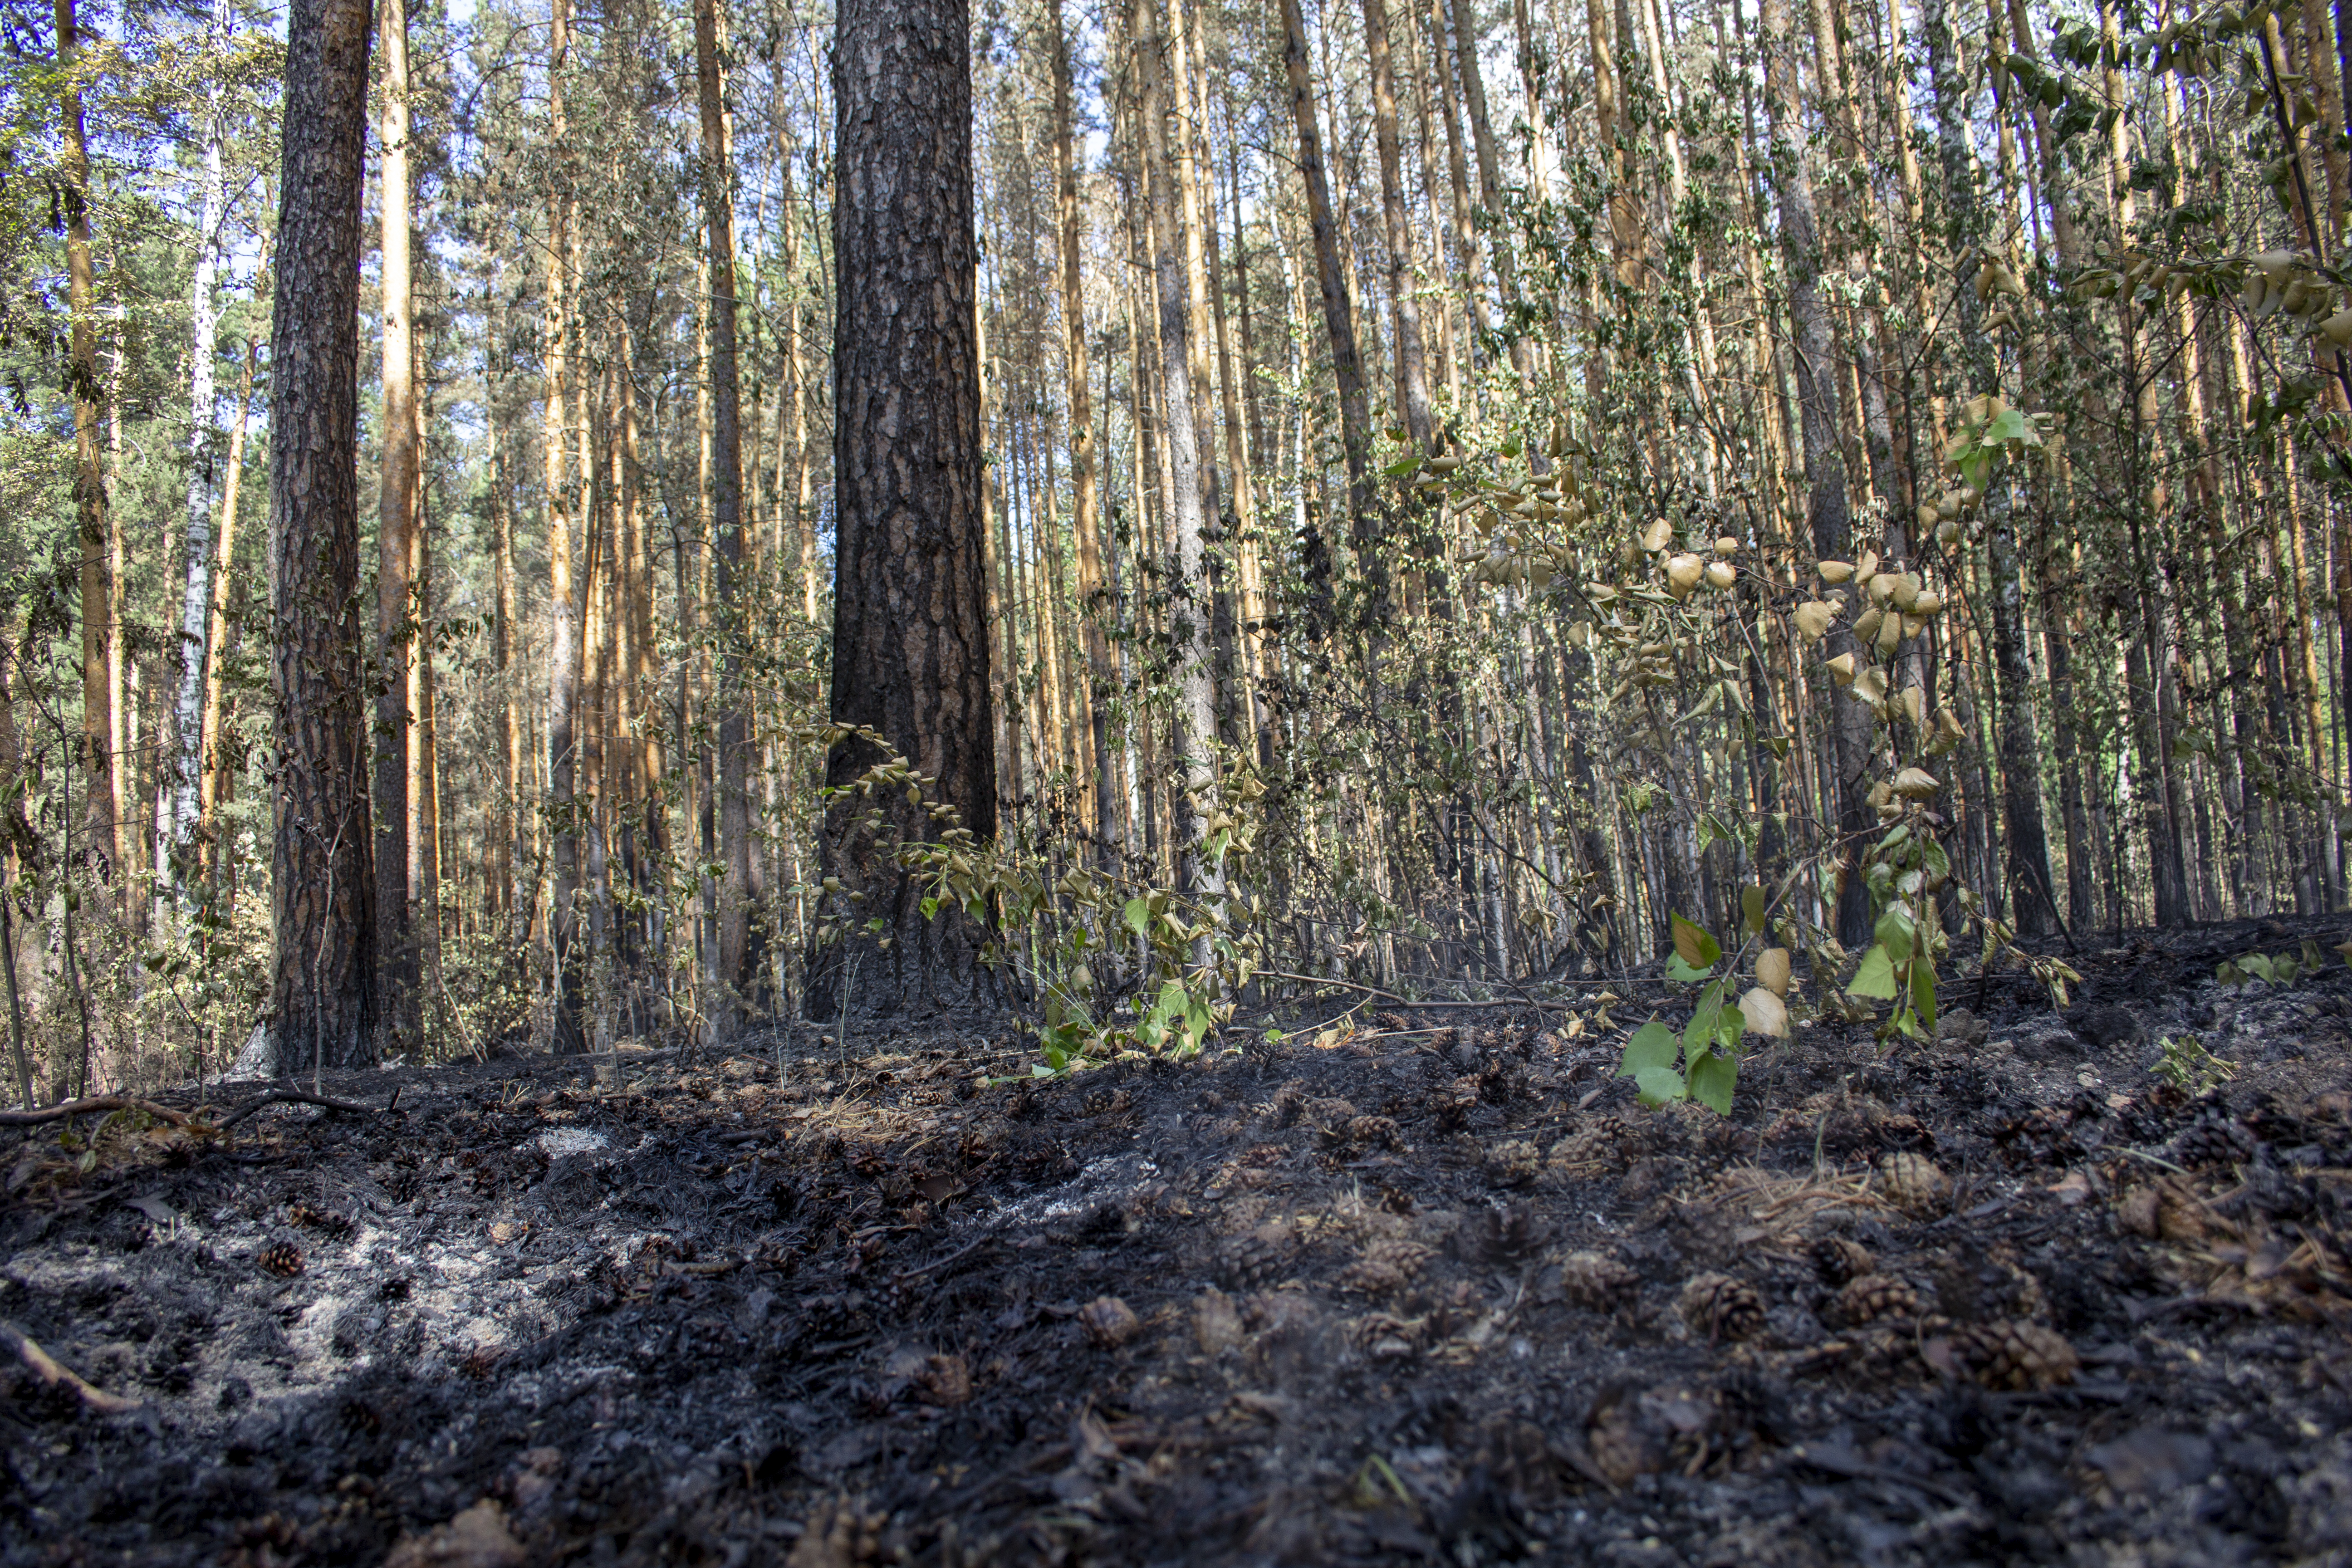
fire, forest, plant, natural landscape, tree, terrestrial plant, wood, trunk, twig, deciduous, landscape, grass, temperate broadleaf and mixed forest, soil, sky, wildlife, jungle, trail, riparian forest, grove, winter, spruce fir forest, woodland, path, Northern hardwood forest, shadow, tropical and subtropical coniferous forests, temperate coniferous forest, old growth forest, shrubland, valdivian temperate rain forest, groundcover, rainforest, subshrub, plant stem, rock, conifer, autumn, birch family